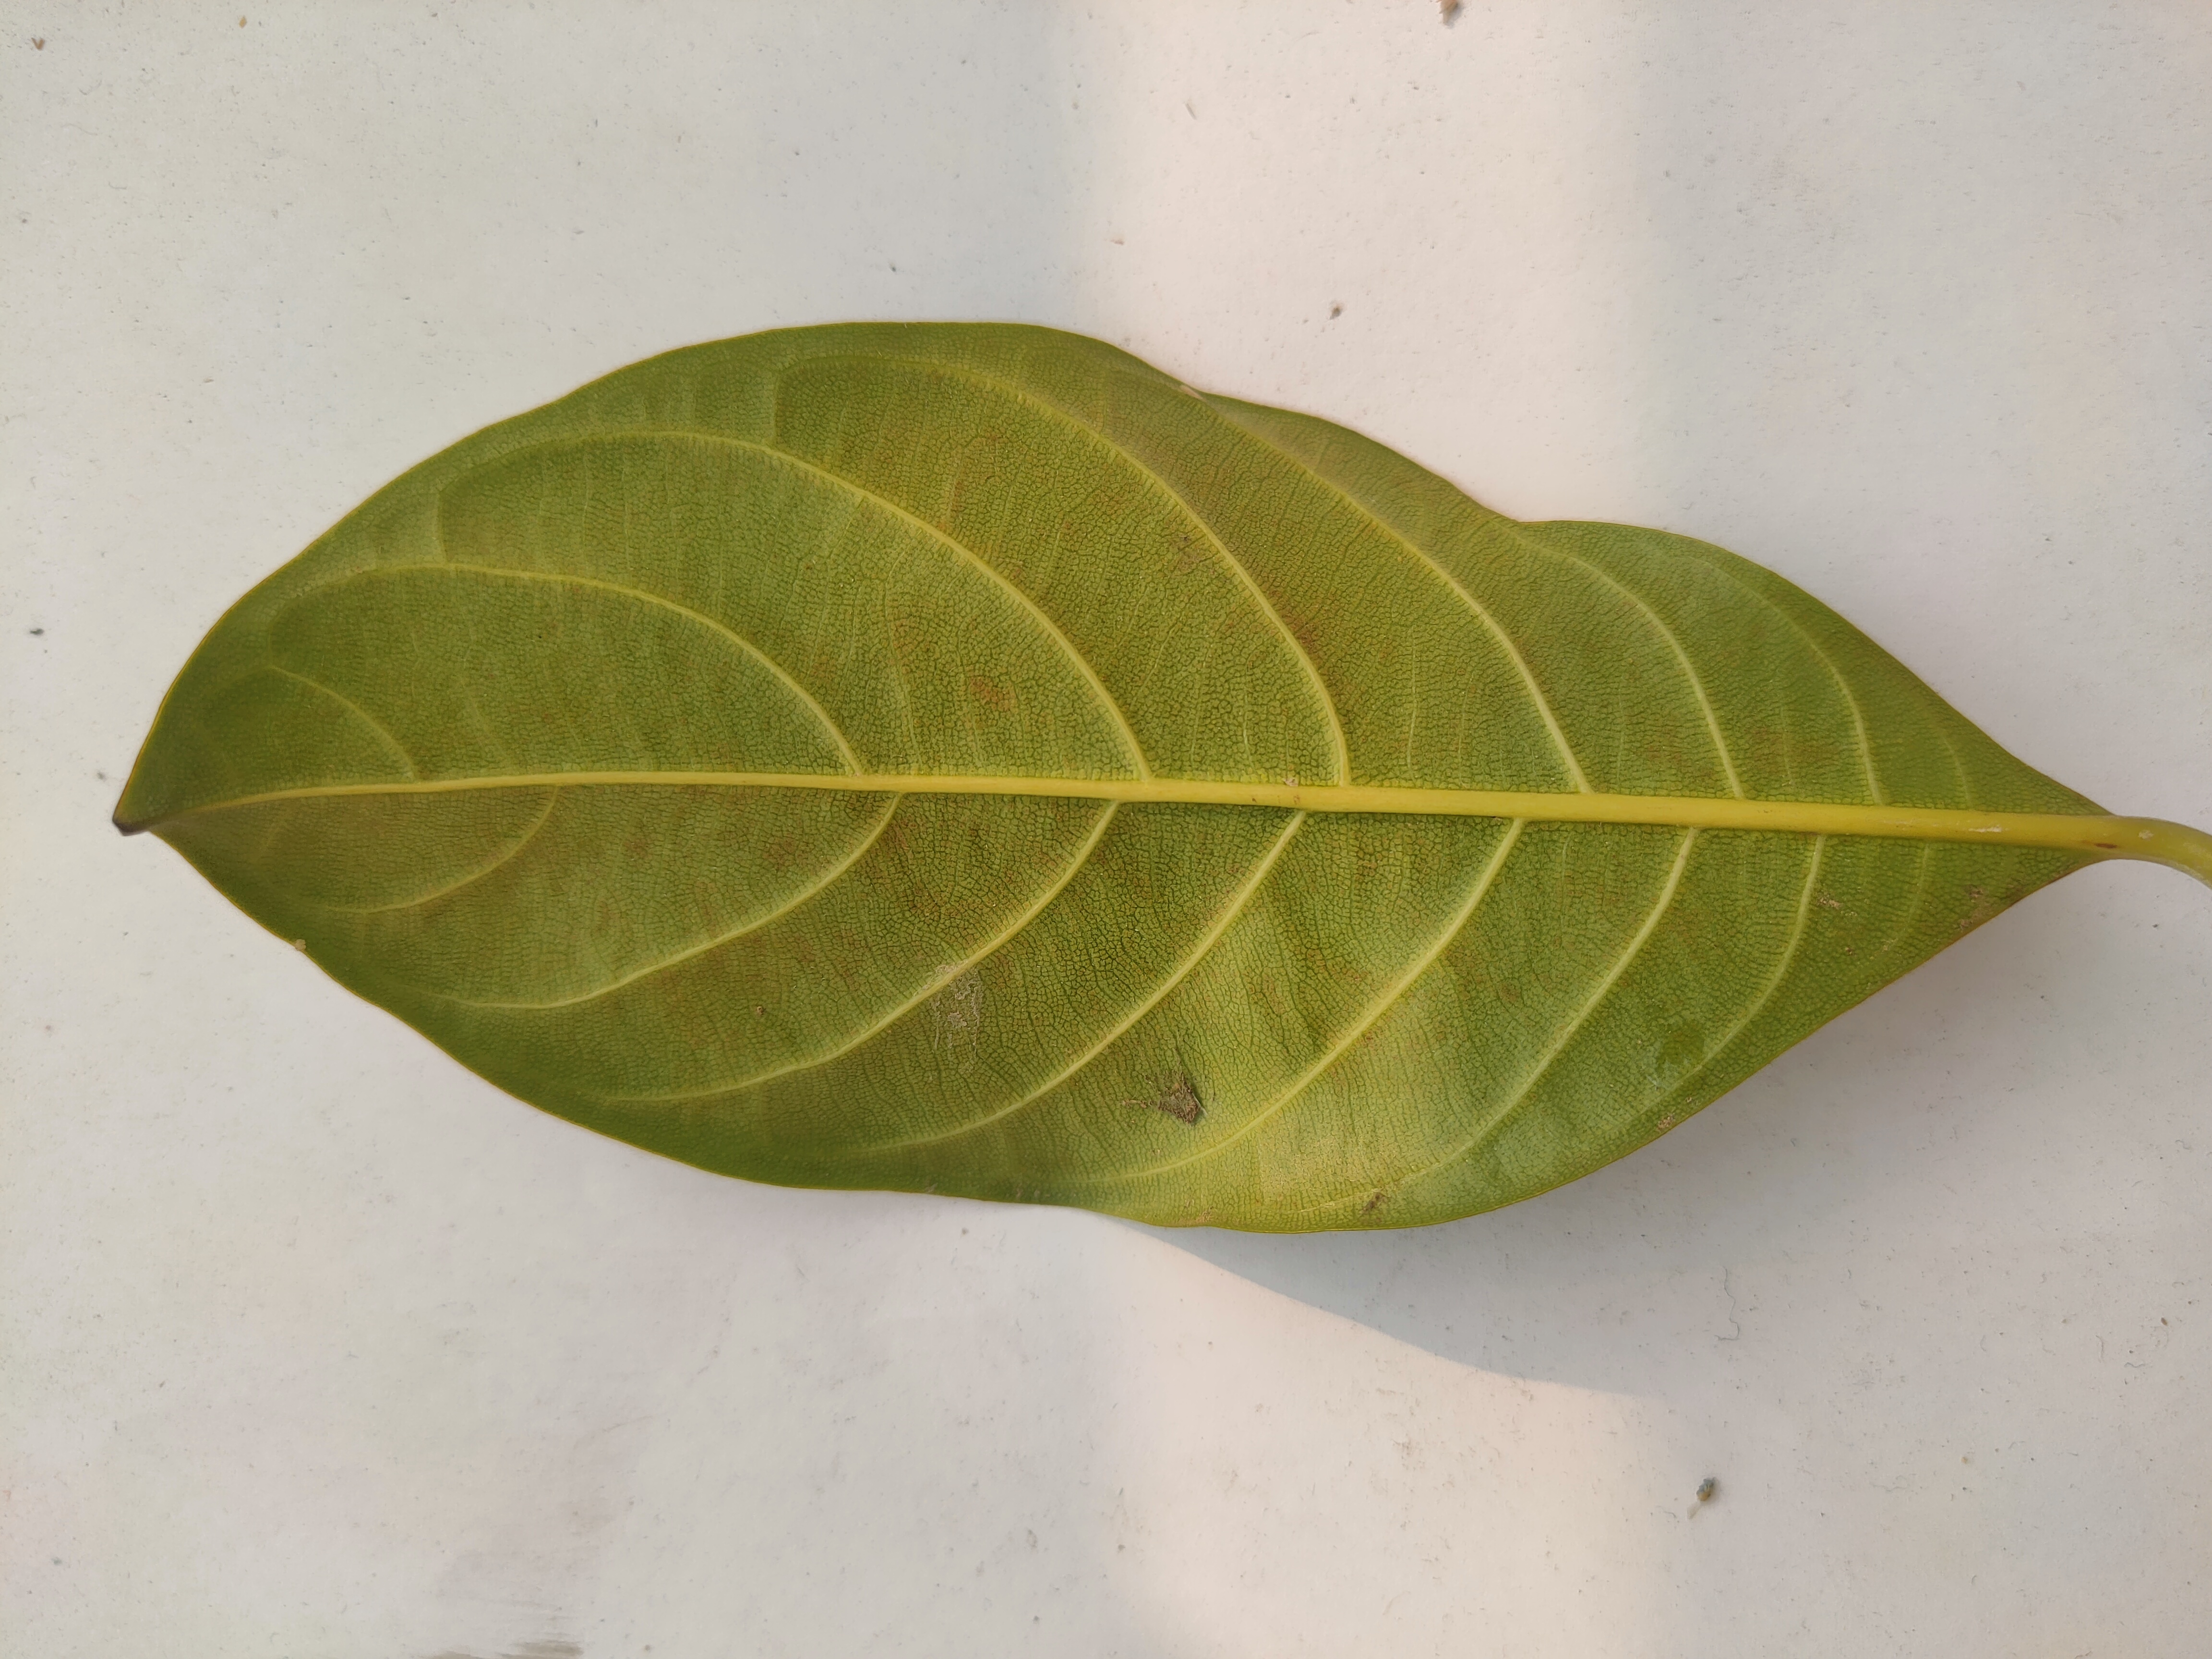
Leaf variety: Jackfruit